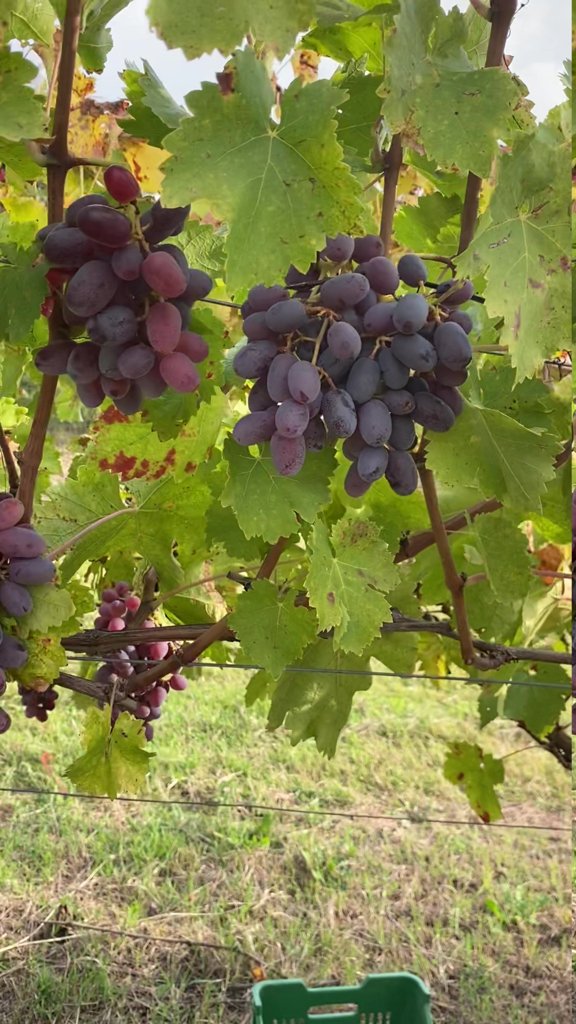
Berries visible: 104
Grape clusters: 5